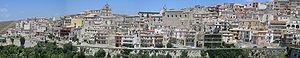
Monterosso Almo est une commune de la province de Raguse dans la région Sicile en Italie.